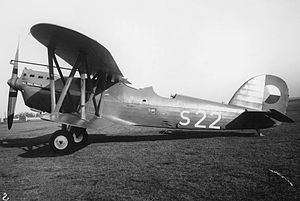
Aero Vodochody / Fly / Før 2. verdenskrig
Aero A-100 fra 1930'erne
Aero Vodochody er en tjekkisk flyproducent, der primært er kendt for sine designs af træningsflyene L-29 Delfin, L-39 Albatros, L-59 Super Albatros samt det lette kampfly L-159 Alca.